Literary fragment

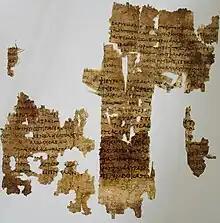
Fragment of the Tithonus poem by Greek poet Sappho, third century BCE.

A literary fragment is a piece of text that may be part of a larger work, or that employs a 'fragmentary' form characterised by physical features such as short paragraphs or sentences separated by white space, and thematic features such as discontinuity, ambivalence, ambiguity, or lack of a traditional narrative structure.